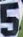
Number: 5